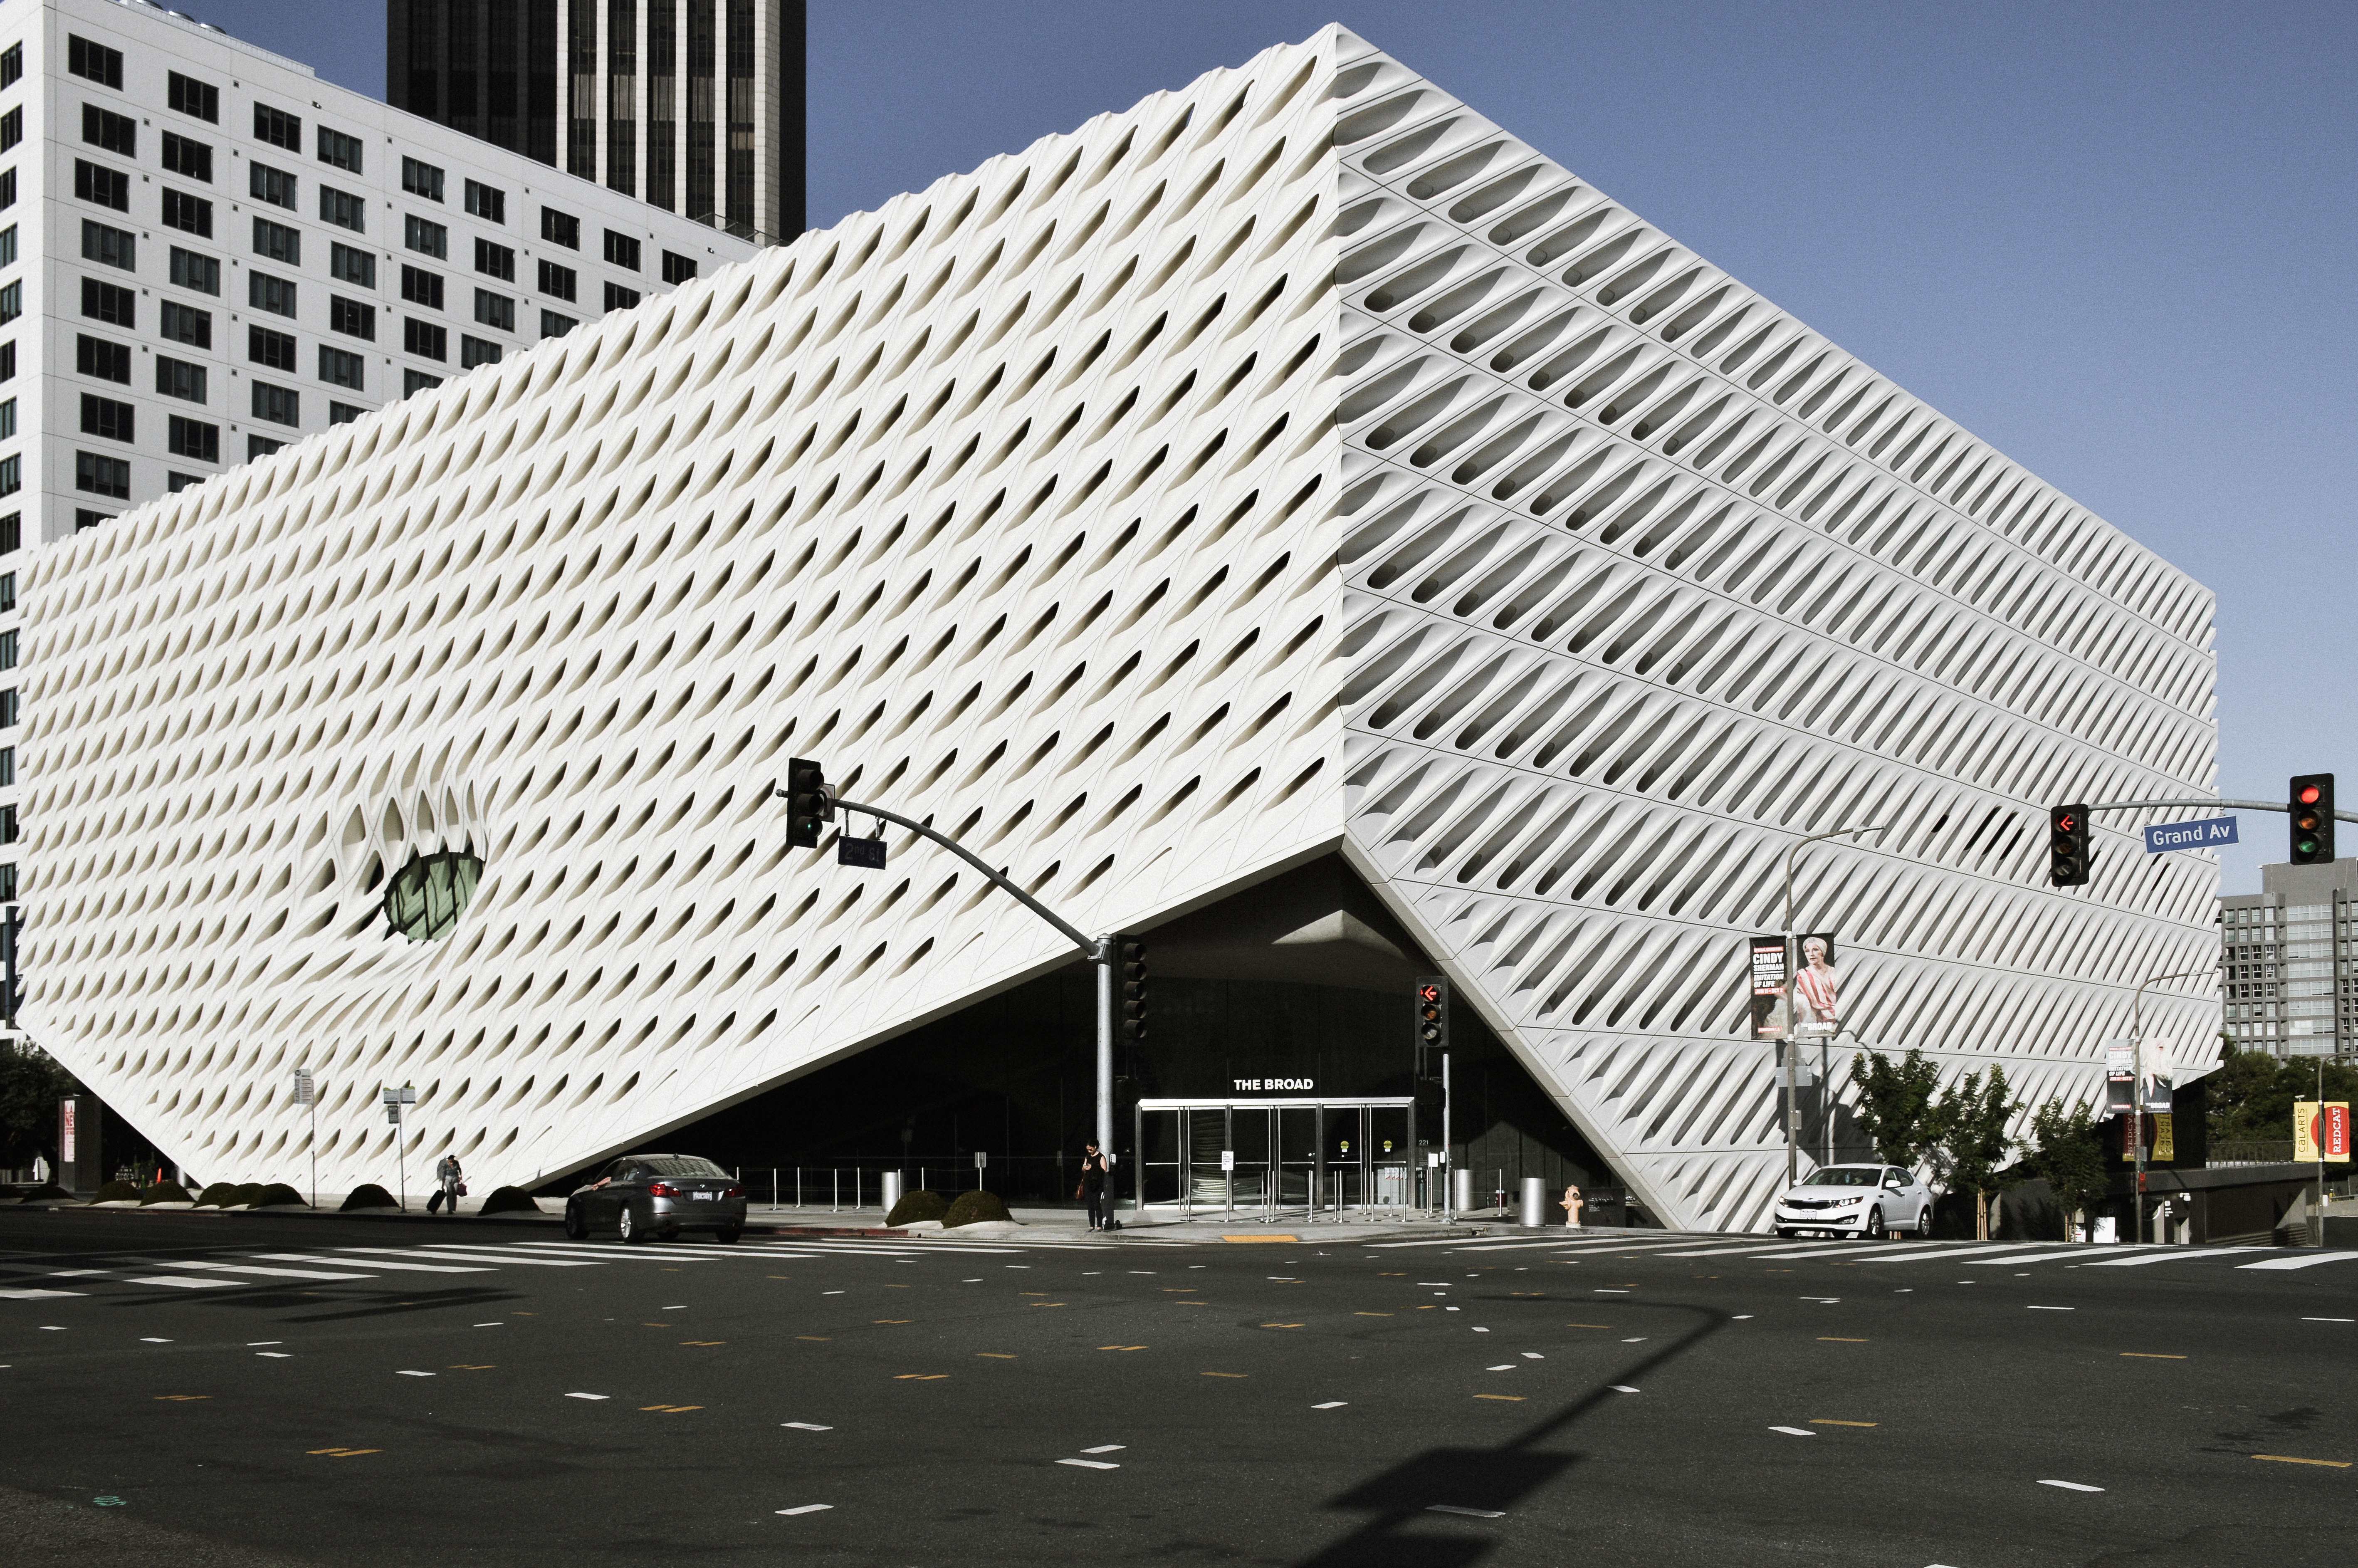
architecture, structure, building, urban, facade, exterior, stadium, tower block, arena, headquarters, convention center, sport venue